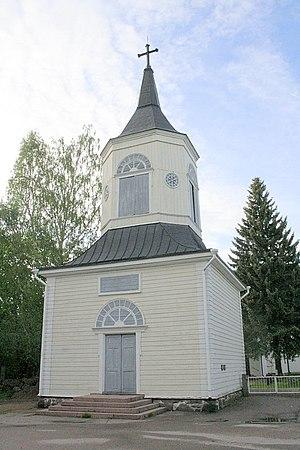
L'église de Lapinjärvi ou église suédoise de Lapinjärvi est une église luthérienne construite à Lapinjärvi en Finlande.